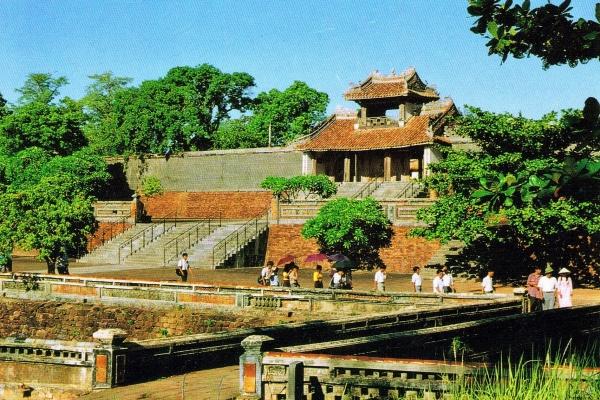
có nhiều người đang tham quan bên trong một khu di tích